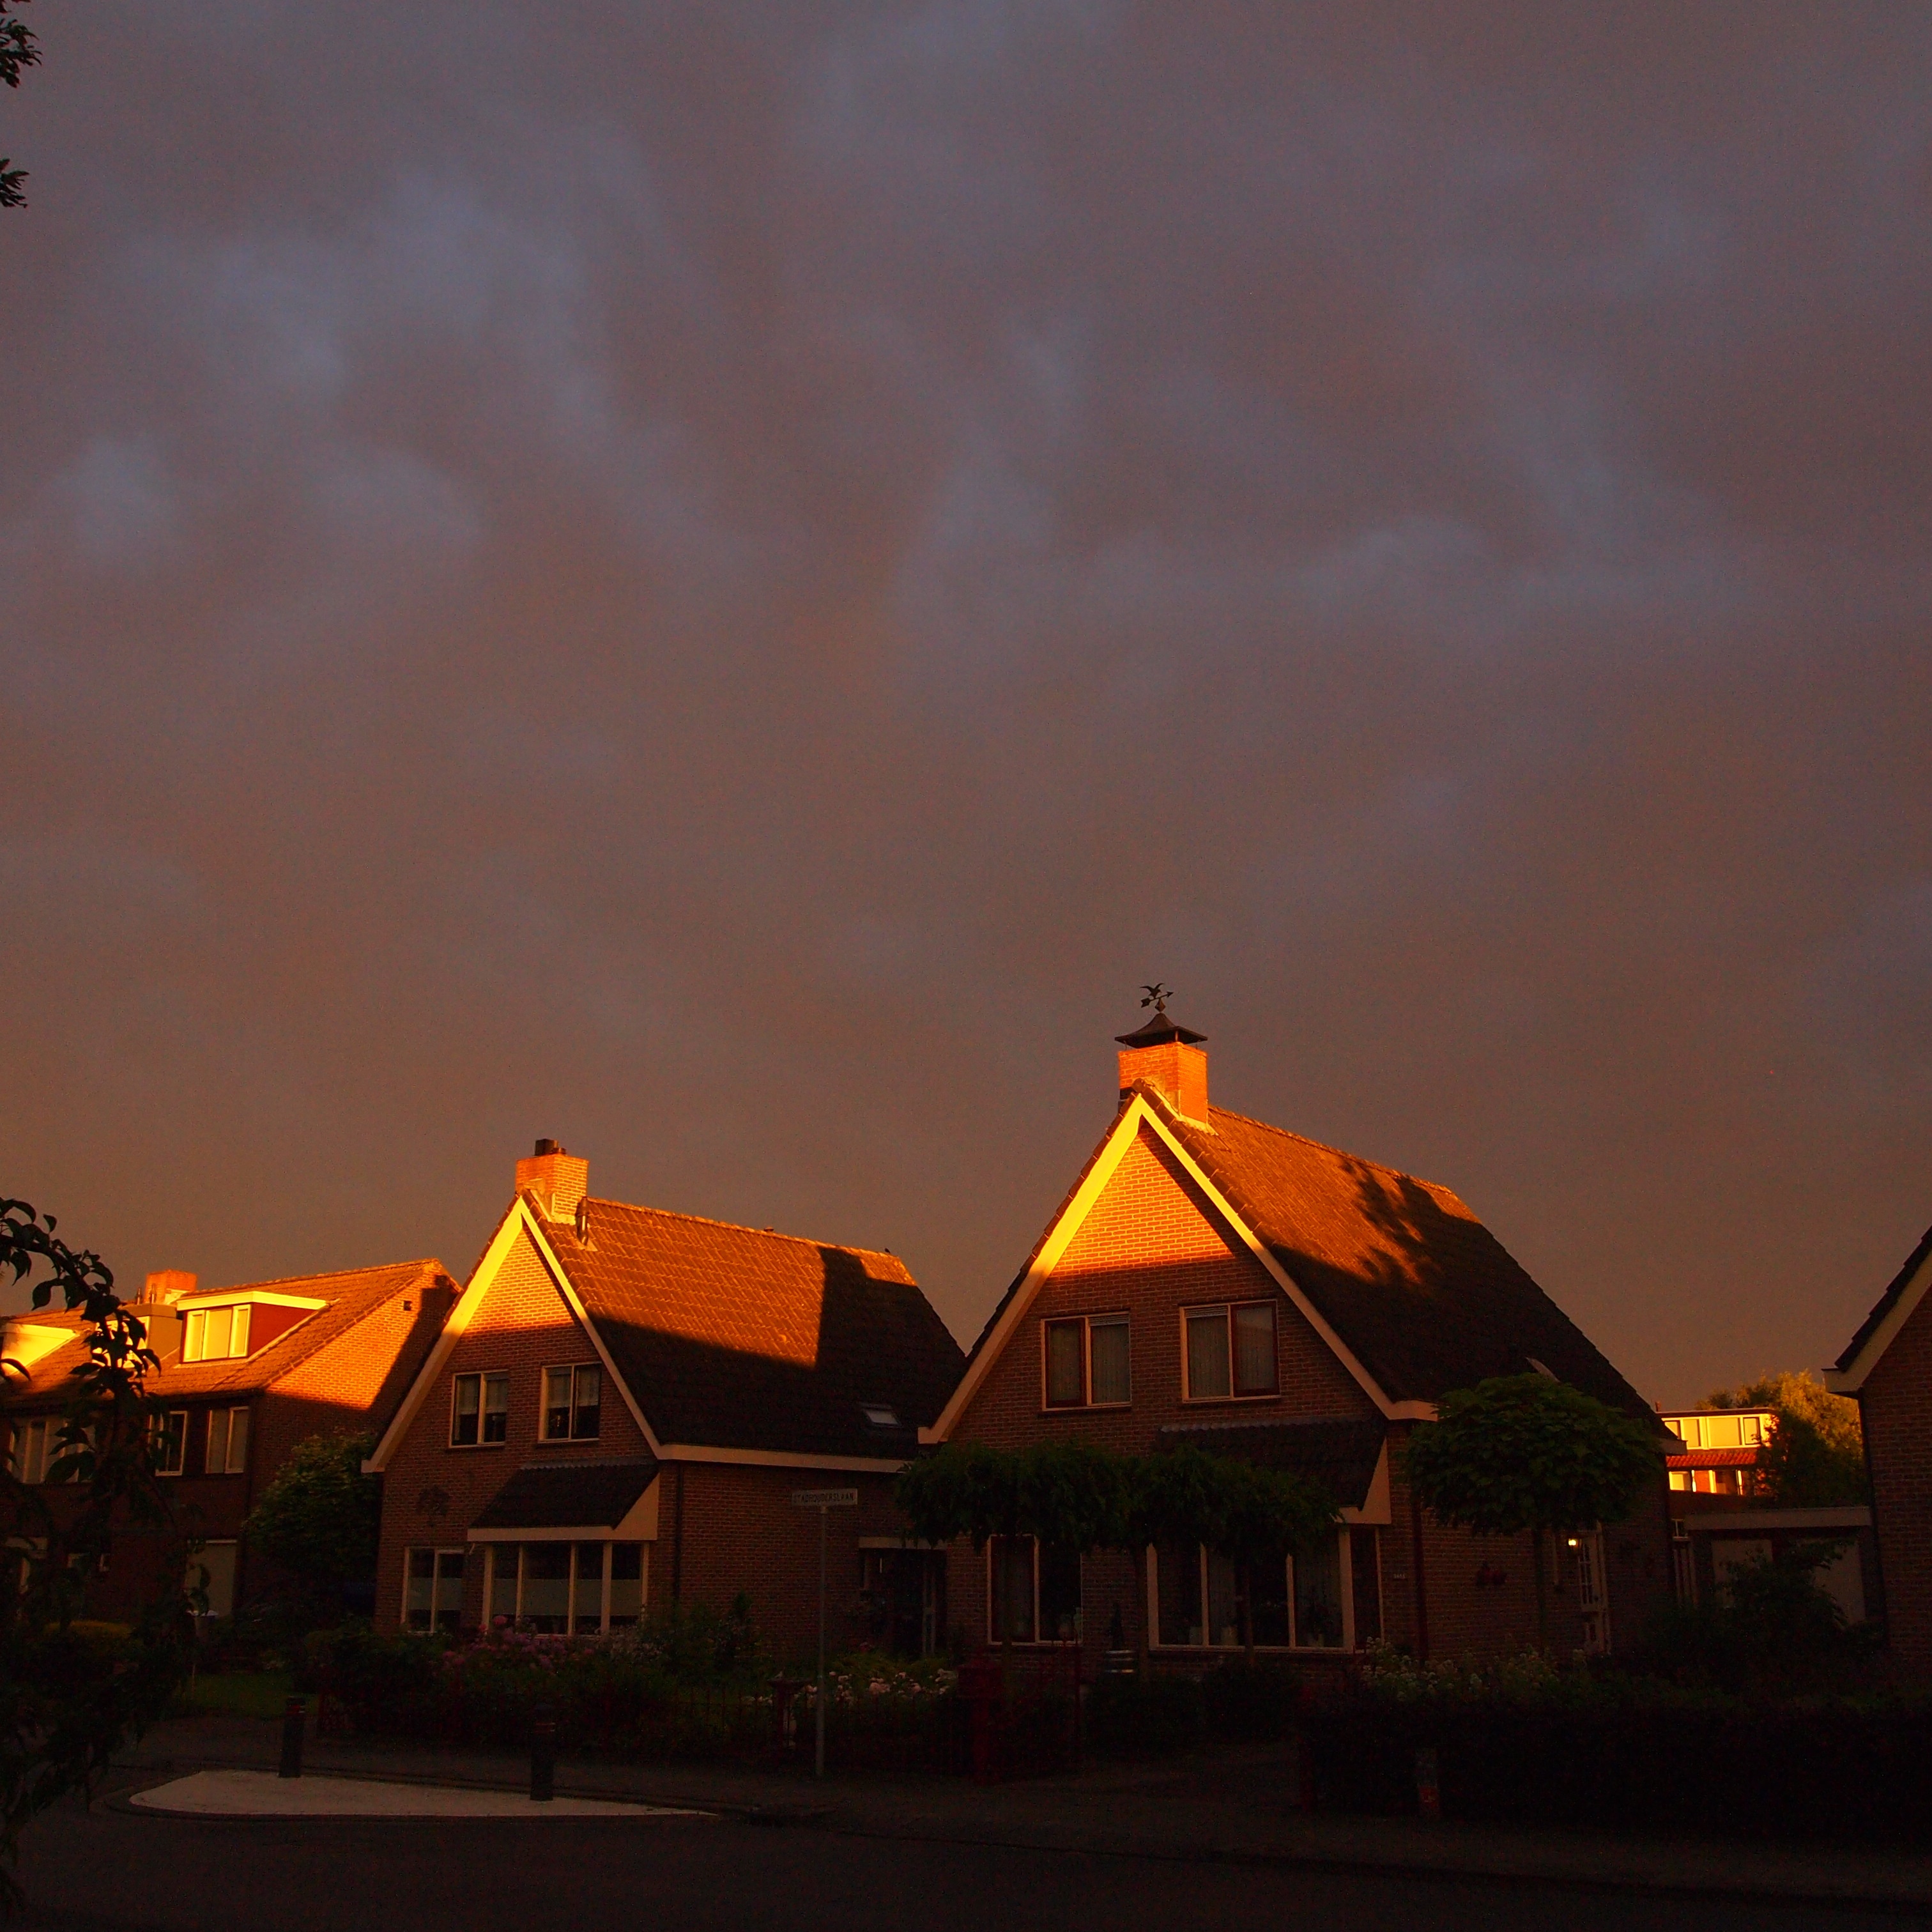
cloud, sky, sun, sunrise, sunset, street, night, morning, dawn, village, dusk, evening, lighting, brand, houses, imminent, rain shower